William Connell (Pennsylvania politician)

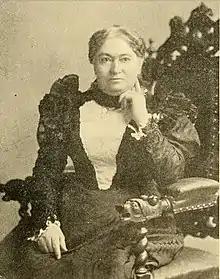
Mrs William Connell

Connell married Annie Lawrence around 1851. They had 11 children, including Mrs. James S. McAnulty, Mrs. Charles W. Fulton, Charles Robert, Ezra H., Alfred E., Theodore E. and James L. His wife died in 1902. He was a member of the Methodist Episcopal Church.